Louis Stephan House

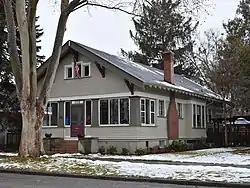
The Louis Stephan House in 2019

The Louis Stephan House is a 1-story Bungalow in Boise, Idaho, designed by Tourtellotte & Hummel and constructed in 1915. The house features a modest, rectangular design with a ridgebeam running perpendicular to the street, front and back gables, and an enclosed porch behind "four blocky battered posts with plain battered capitals." The house was added to the National Register of Historic Places in 1982.